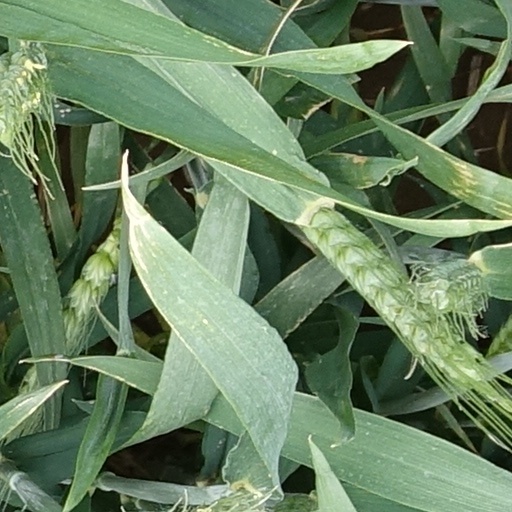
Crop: wheat